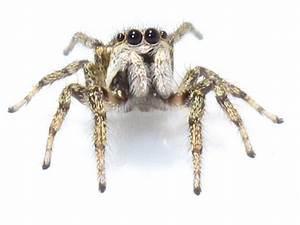
spider